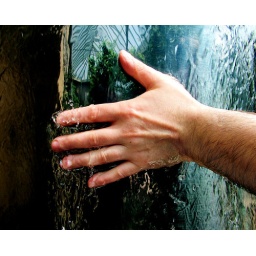
The water feature in the Camellia house at YSP - a great way to get water all down yourself!